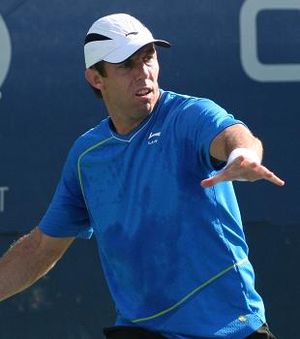
Paul Hanley
Paul Hanley er en mandlig professionel tennisspiller fra Australien.